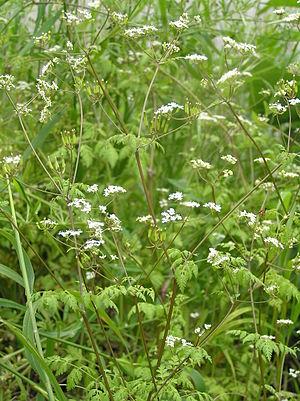
Les plantes aromatiques sont un ensemble de plantes utilisées en cuisine et en phytothérapie pour les arômes qu'elles dégagent, et leurs huiles essentielles que l'on peut extraire. Ces plantes aromatiques sont cultivées selon les besoins pour leurs feuilles, tiges, bulbes, racines, graines, fleurs, écorce, etc.